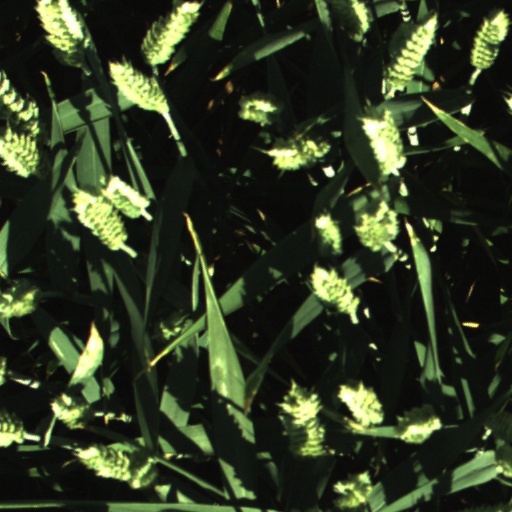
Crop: wheat